Deepwater Horizon oil spill

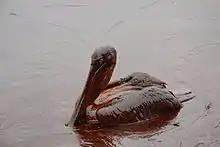
An oiled brown pelican near Grand Isle, Louisiana

The oil dispersant Corexit, previously only used as a surface application, was released underwater in unprecedented amounts, with the intent of making it more easily biodegraded by naturally occurring microbes. Thus, oil that would normally rise to the surface of the water was emulsified into tiny droplets and remained suspended in the water and on the sea floor. The oil and dispersant mixture permeated the food chain through zooplankton. Signs of an oil-and-dispersant mix were found under the shells of tiny blue crab larvae. A study of insect populations in the coastal marshes affected by the spill also found a significant impact. Chemicals from the spill were found in migratory birds as far away as Minnesota. Pelican eggs contained "petroleum compounds and Corexit". Dispersant and PAHs from oil are believed to have caused "disturbing numbers" of mutated fish that scientists and commercial fishers saw in 2012, including 50% of shrimp found lacking eyes and eye sockets. Fish with oozing sores and lesions were first noted by fishermen in November 2010. Prior to the spill, approximately 0.1% of Gulf fish had lesions or sores. A report from the University of Florida said that many locations showed 20% of fish with lesions, while later estimates reached 50%. In October 2013, Al Jazeera reported that the gulf ecosystem was "in crisis", citing a decline in seafood catches, as well as deformities and lesions found in fish. According to J. Christopher Haney, Harold Geiger, and Jeffrey Short, three researchers with extensive experience in environmental monitoring and post-spill mortality assessments, over one million coastal birds died as a direct result of the "Deepwater Horizon" spill. These numbers, coupled with the National Audubon Society scientists' observations of bird colonies and bird mortality well after the acute phase, have led scientists to conclude that more than one million birds ultimately succumbed to the lethal effects of the Gulf oil spill.